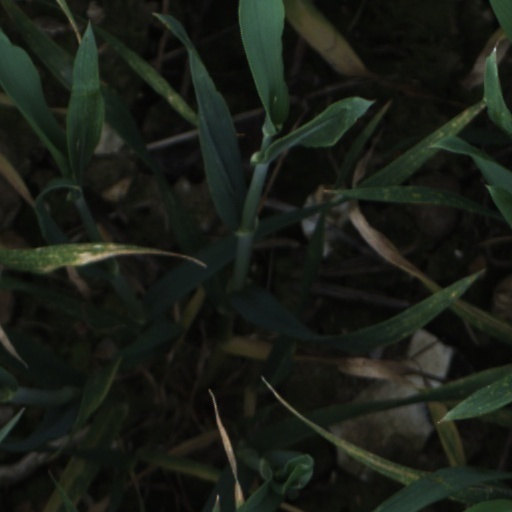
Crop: wheat